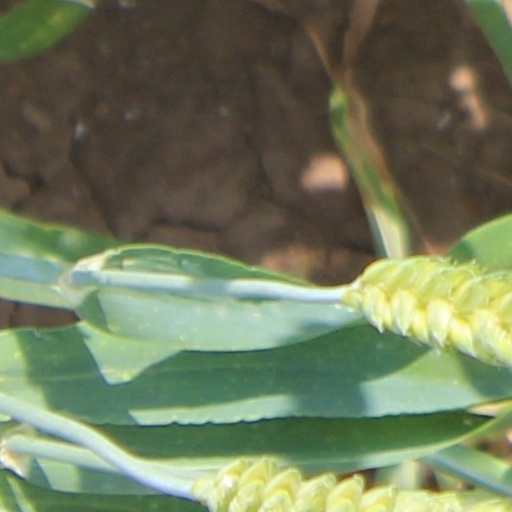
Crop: wheat